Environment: real
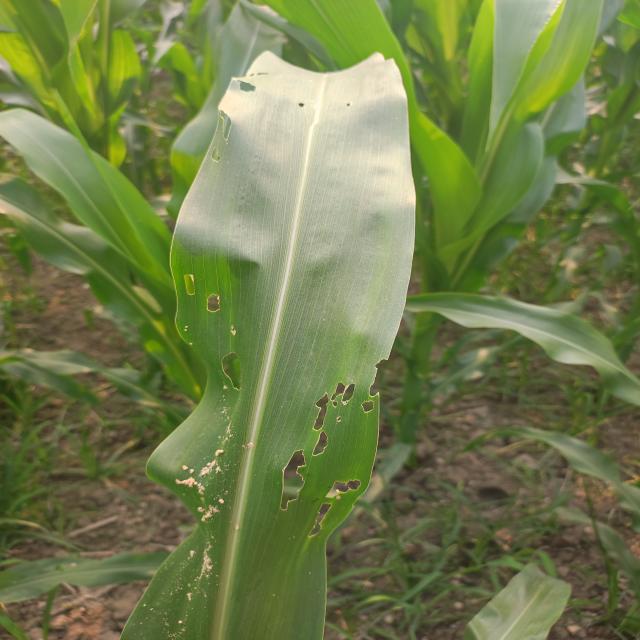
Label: fall_armyworm